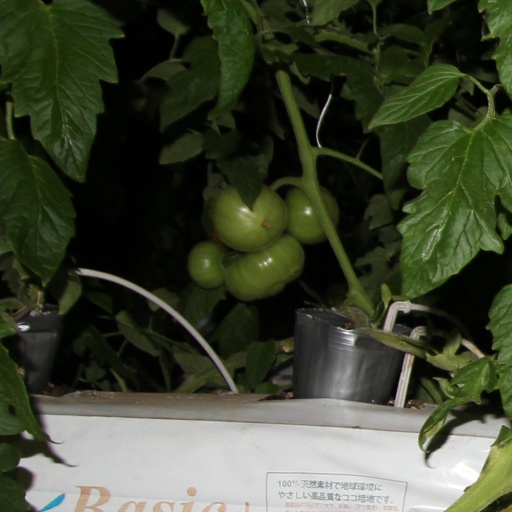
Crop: tomato